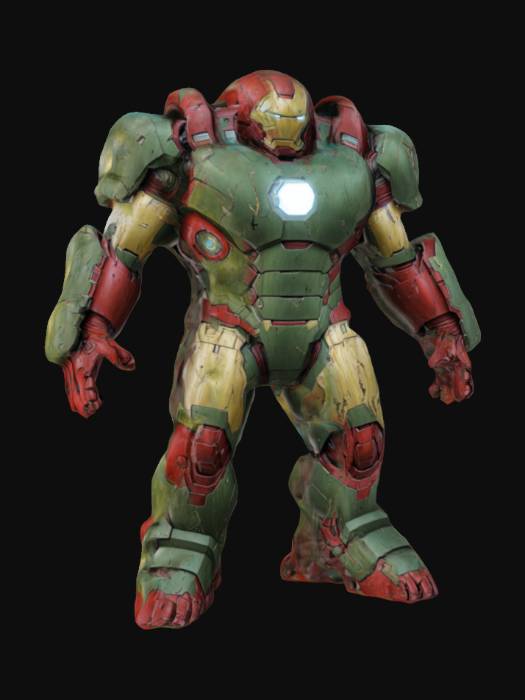
미적 점수 (1~10점): 8